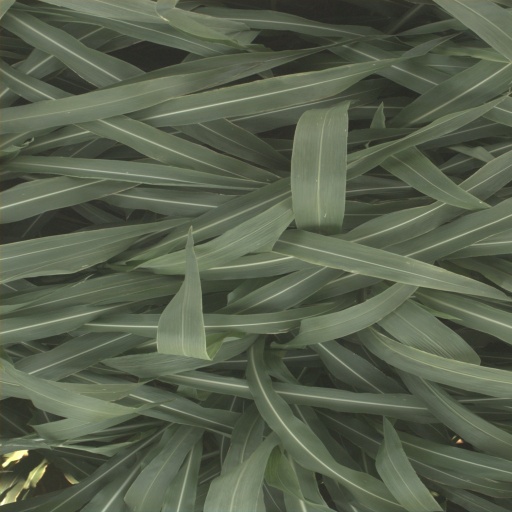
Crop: sorghum